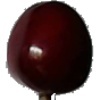
Label: cherry